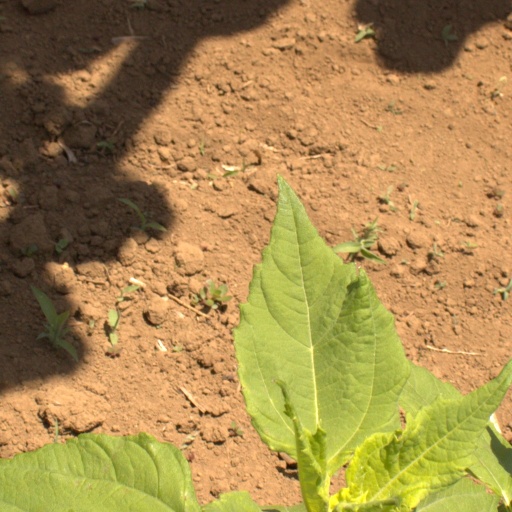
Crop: Jerusalem artichoke